Friendsgiving (film)

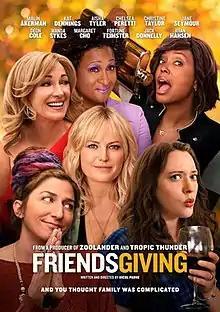
Theatrical release poster

Friendsgiving is a 2020 American comedy-drama film written and directed by Nicol Paone in her directorial debut, premiering on October 23, 2020, produced by Saban Films. It stars Malin Åkerman, Kat Dennings, Aisha Tyler, Chelsea Peretti, Christine Taylor, Jane Seymour, Deon Cole, Wanda Sykes, Margaret Cho, Fortune Feimster, Jack Donnelly, and Ryan Hansen. The film received generally negative reviews.